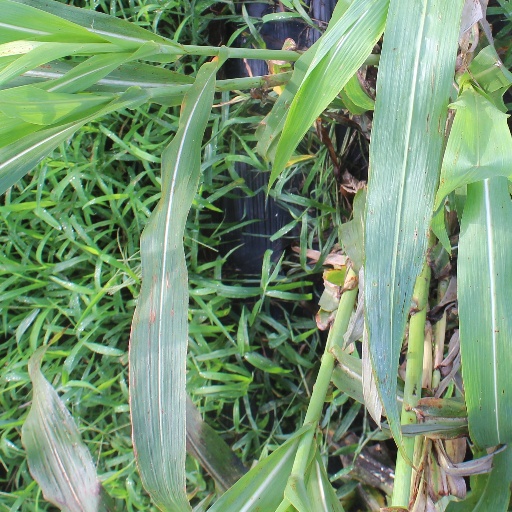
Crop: sorghum